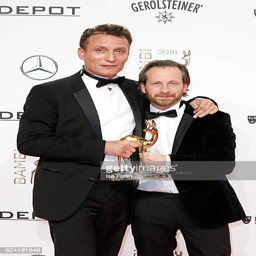
person and actor during awards